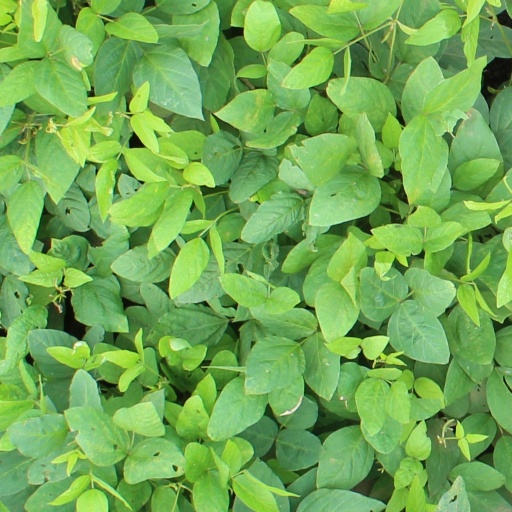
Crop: soybean